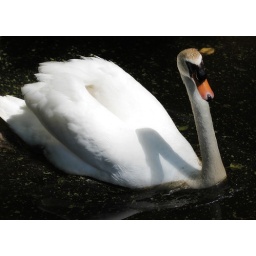
She's gracefully swimming by the dirty pond . That's why her neck is not so white.